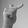
ASL letter: T